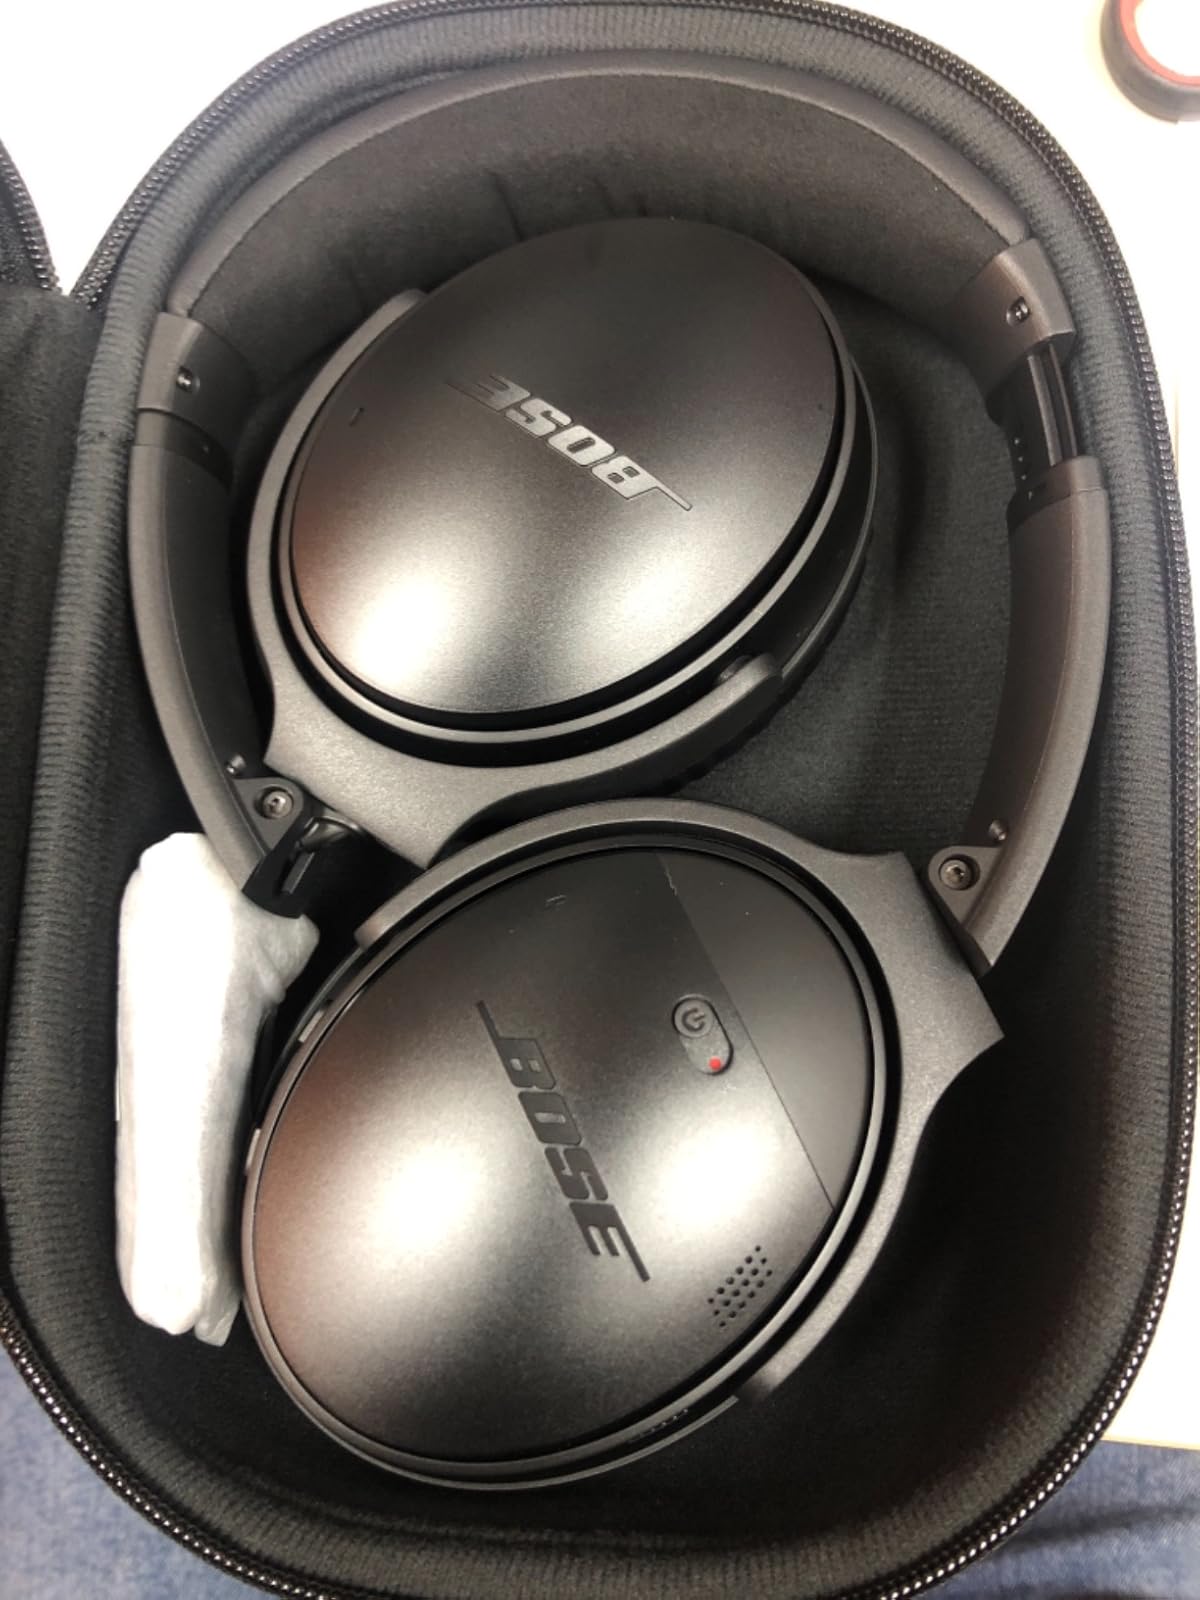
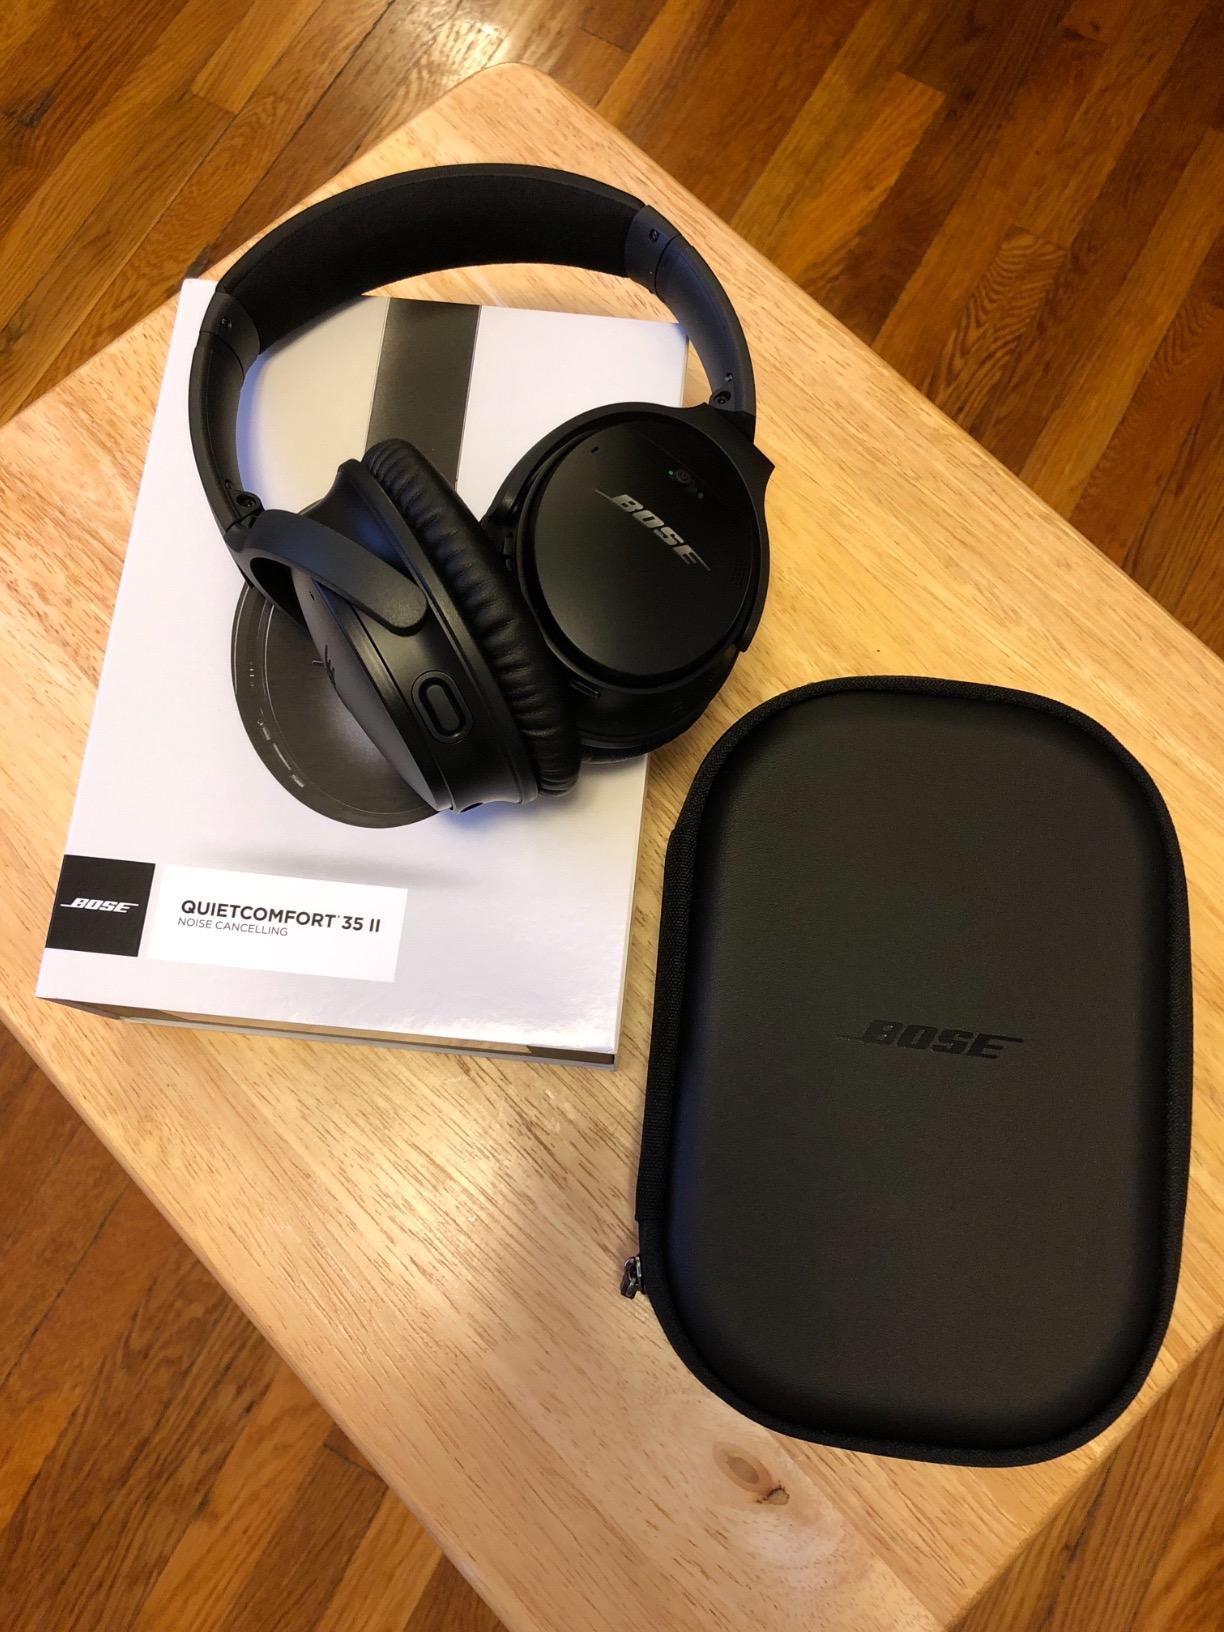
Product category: headphones
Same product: yes